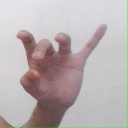
अक्षर: ओ